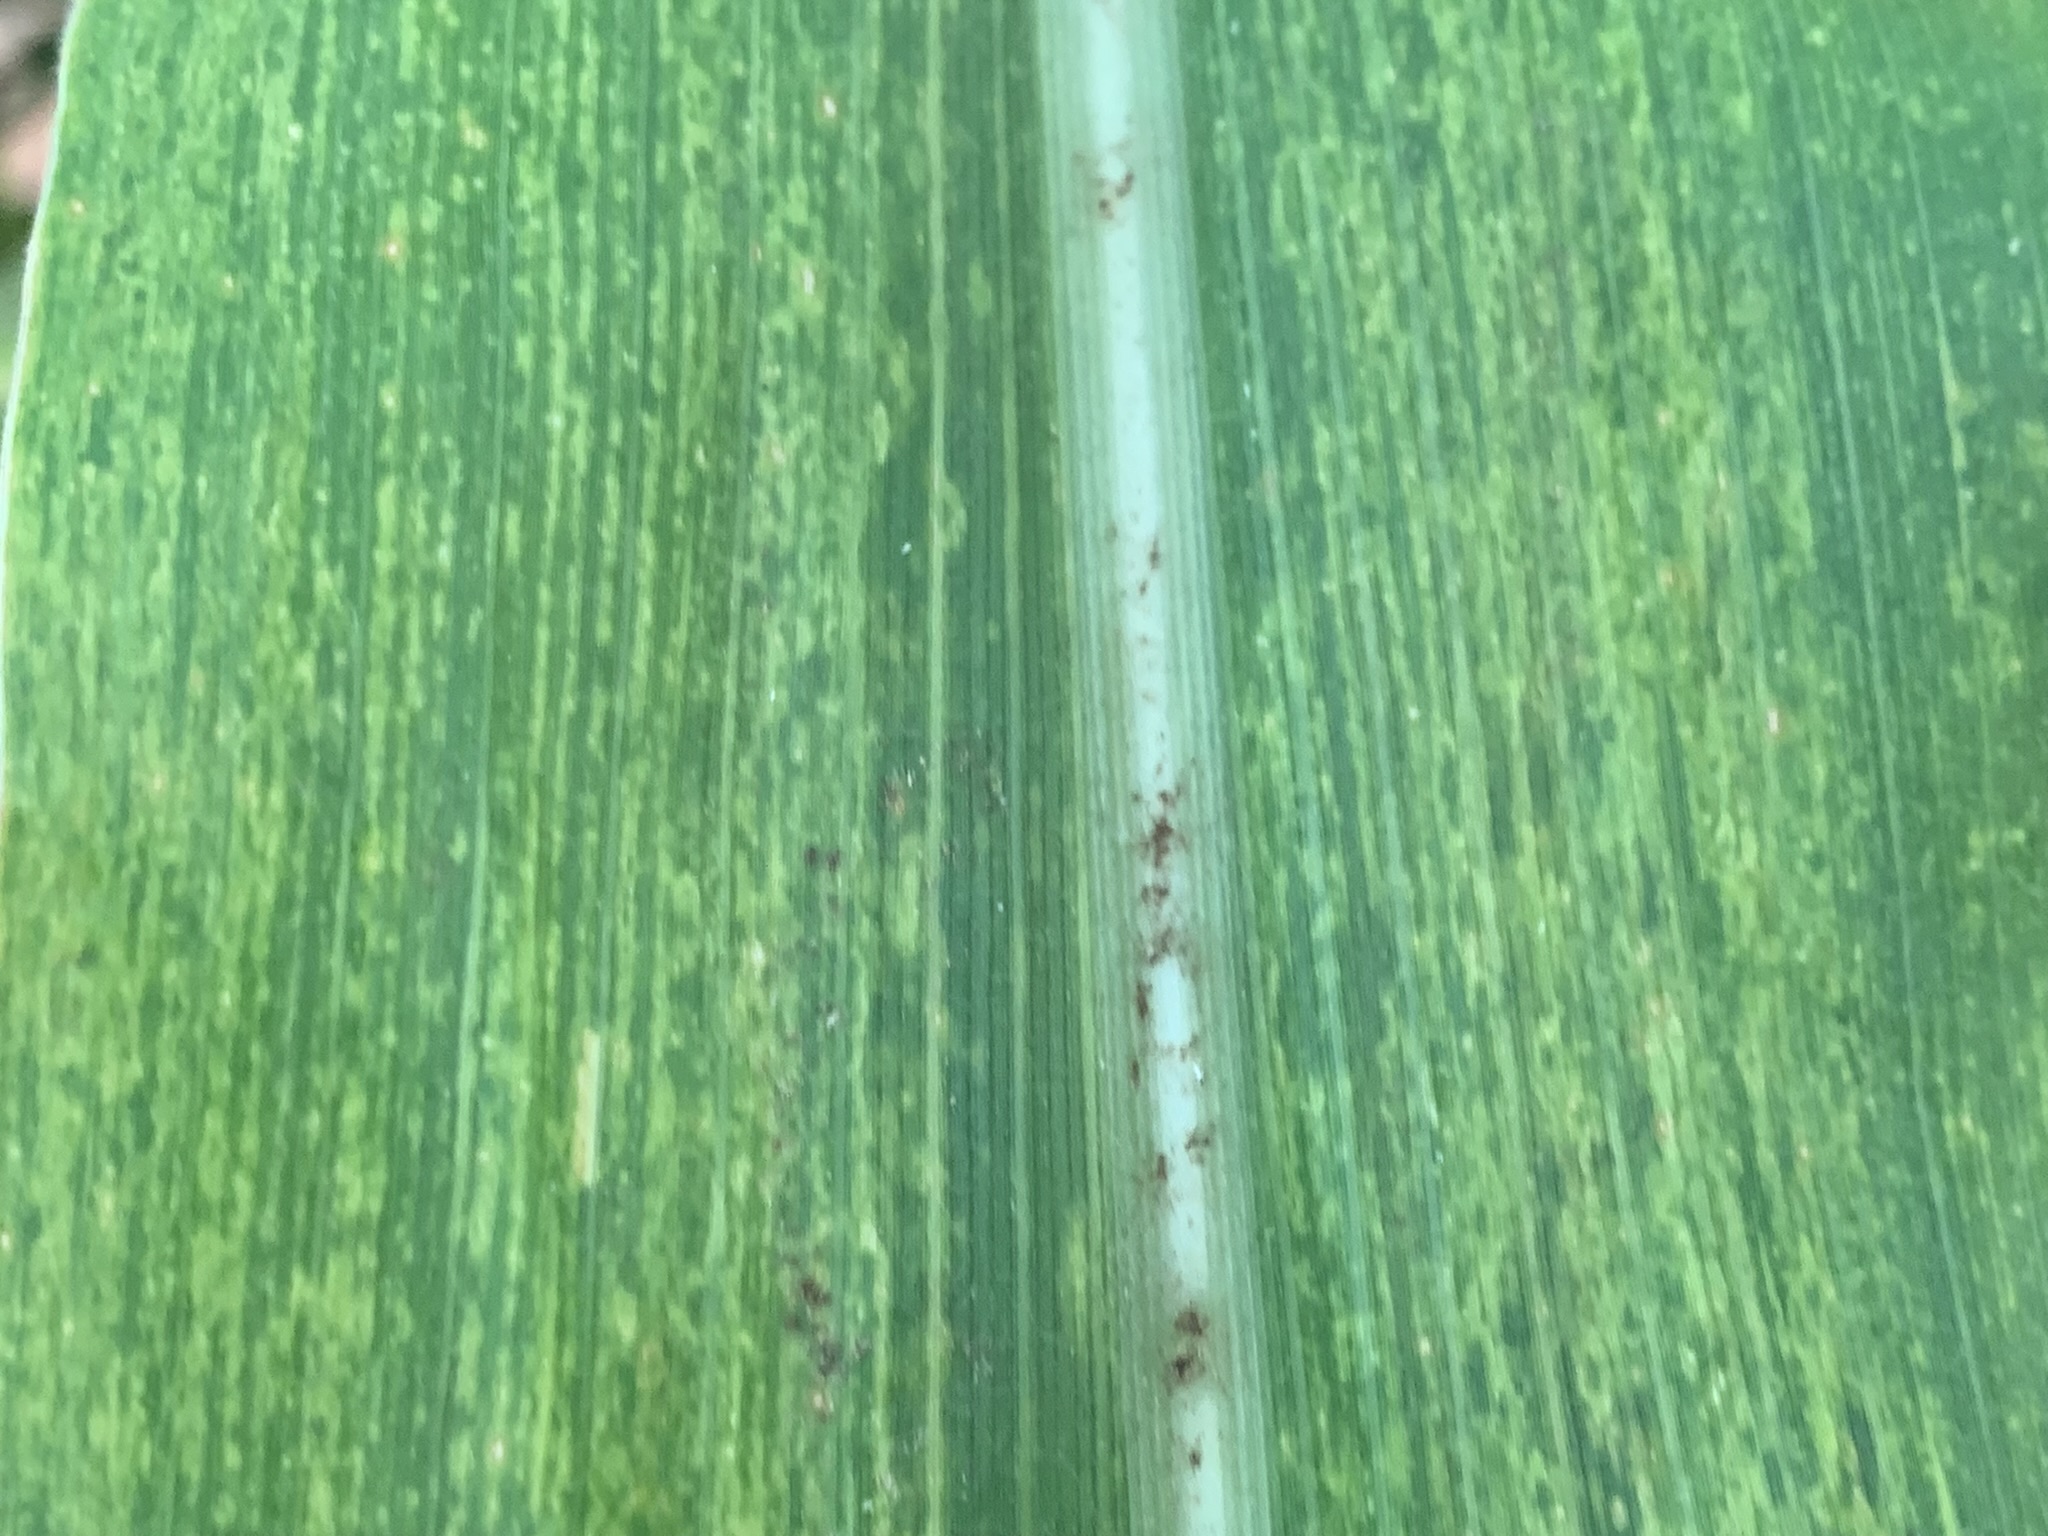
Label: MLN